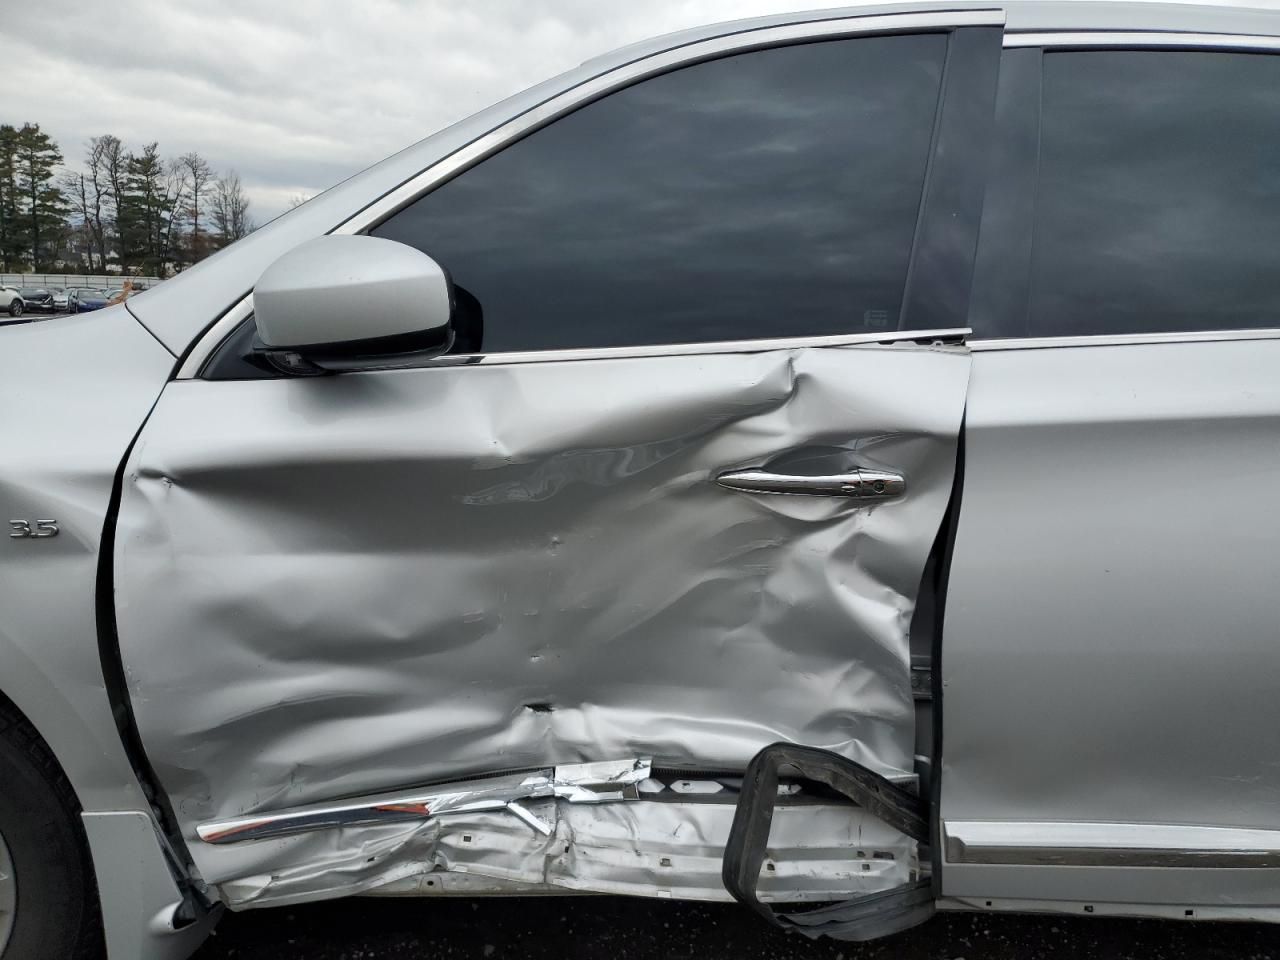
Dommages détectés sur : porte avant gauche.
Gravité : majeur